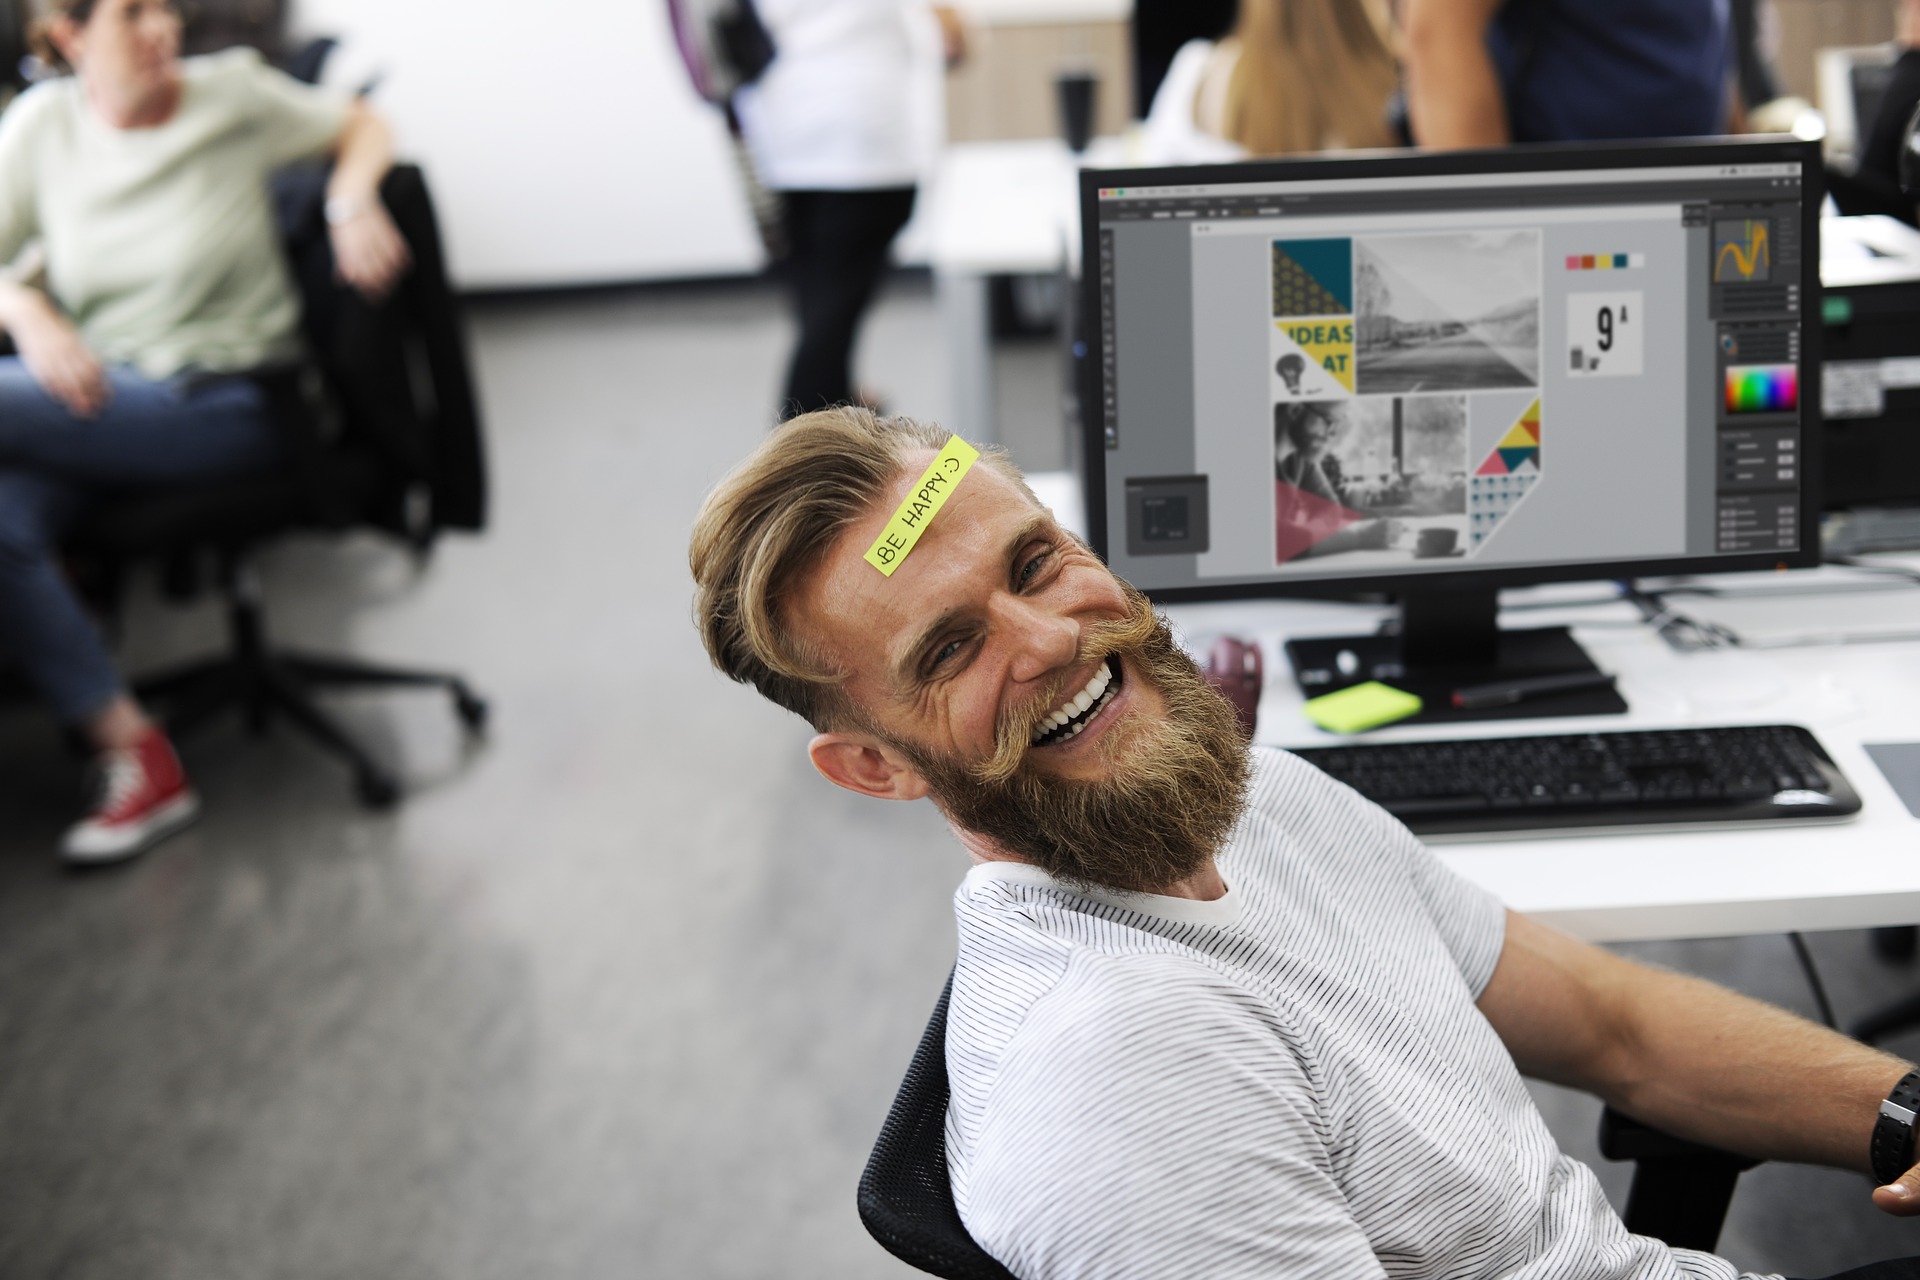
business, company, computer, technology, electronic device, software engineering, job